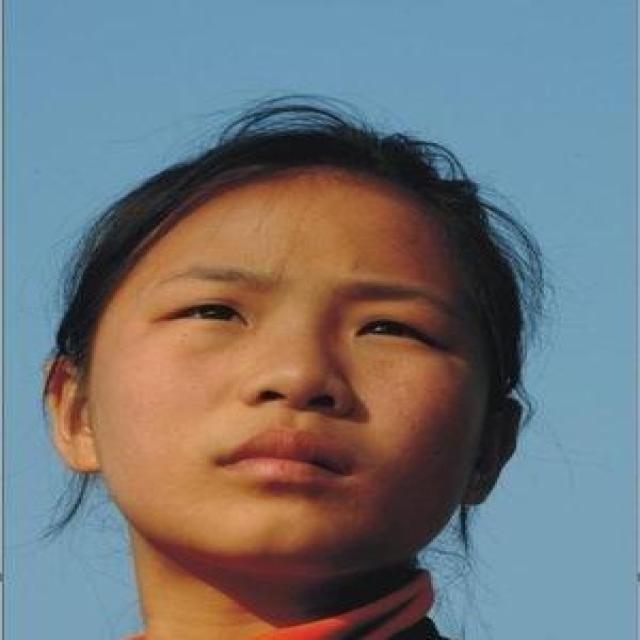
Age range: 13-20